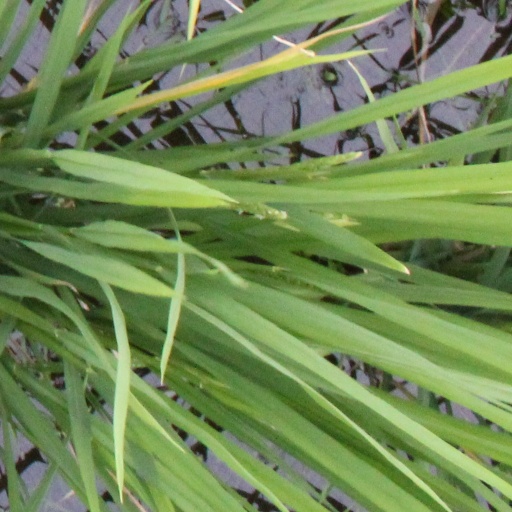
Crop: rice